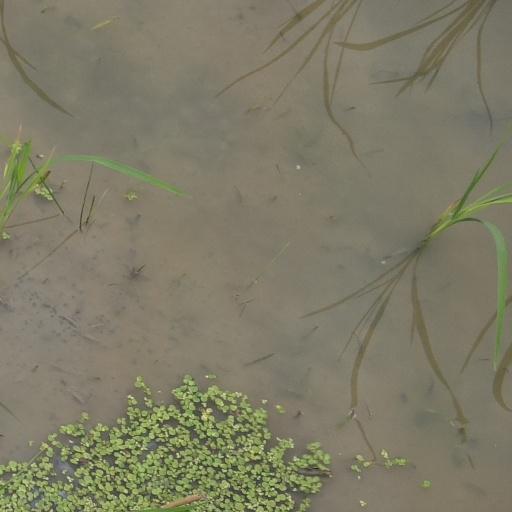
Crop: rice